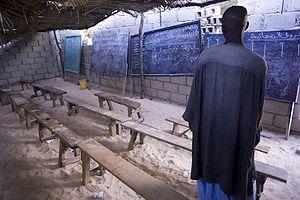
Le Sénégal, en forme longue la république du Sénégal, est un État d'Afrique de l'Ouest.